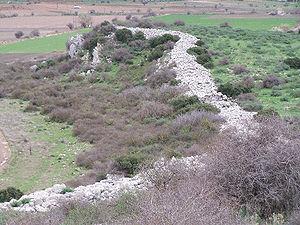
Gla est le nom moderne d'une colonie mycénienne située en Béotie, sur un îlot calcaire plat émergeant jadis de l'ancien lac Copaïs. Elle se trouve à 20 km à l'est d'Orchomène, 2 km au sud-est du village de Kastron, 2 km environ à l'est de la route principale de Thèbes aux Thermopyles.
Le lac Copaïs était un marais plutôt qu'un lac situé au centre de la Béotie, en Grèce. Peu profond, 3,50 m en moyenne, le lac Copaïs était bordé de marais et vasières. Il a été asséché à la fin du XIXᵉ siècle.